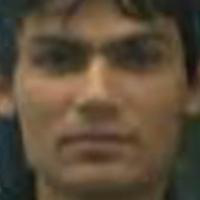
Age group: age 01-10